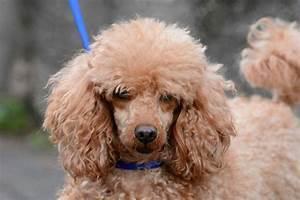
dog